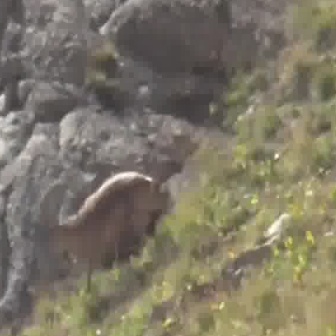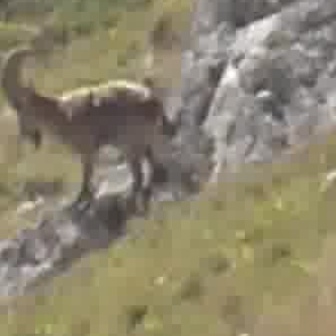
  Please identify the target specified by the bounding box [36,169,169,302] in the first image and locate it in the second image. Return the coordinates in [x_min,y_min,x_max,y_max] format.
Answer: [1,41,177,218]